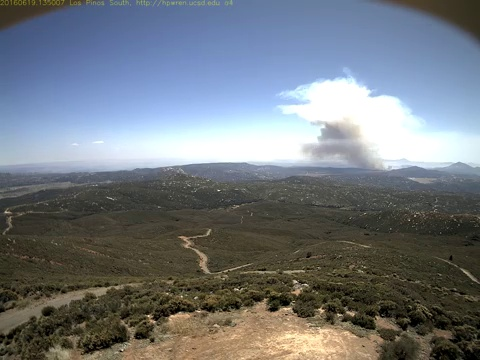
Fire: no
Smoke: yes